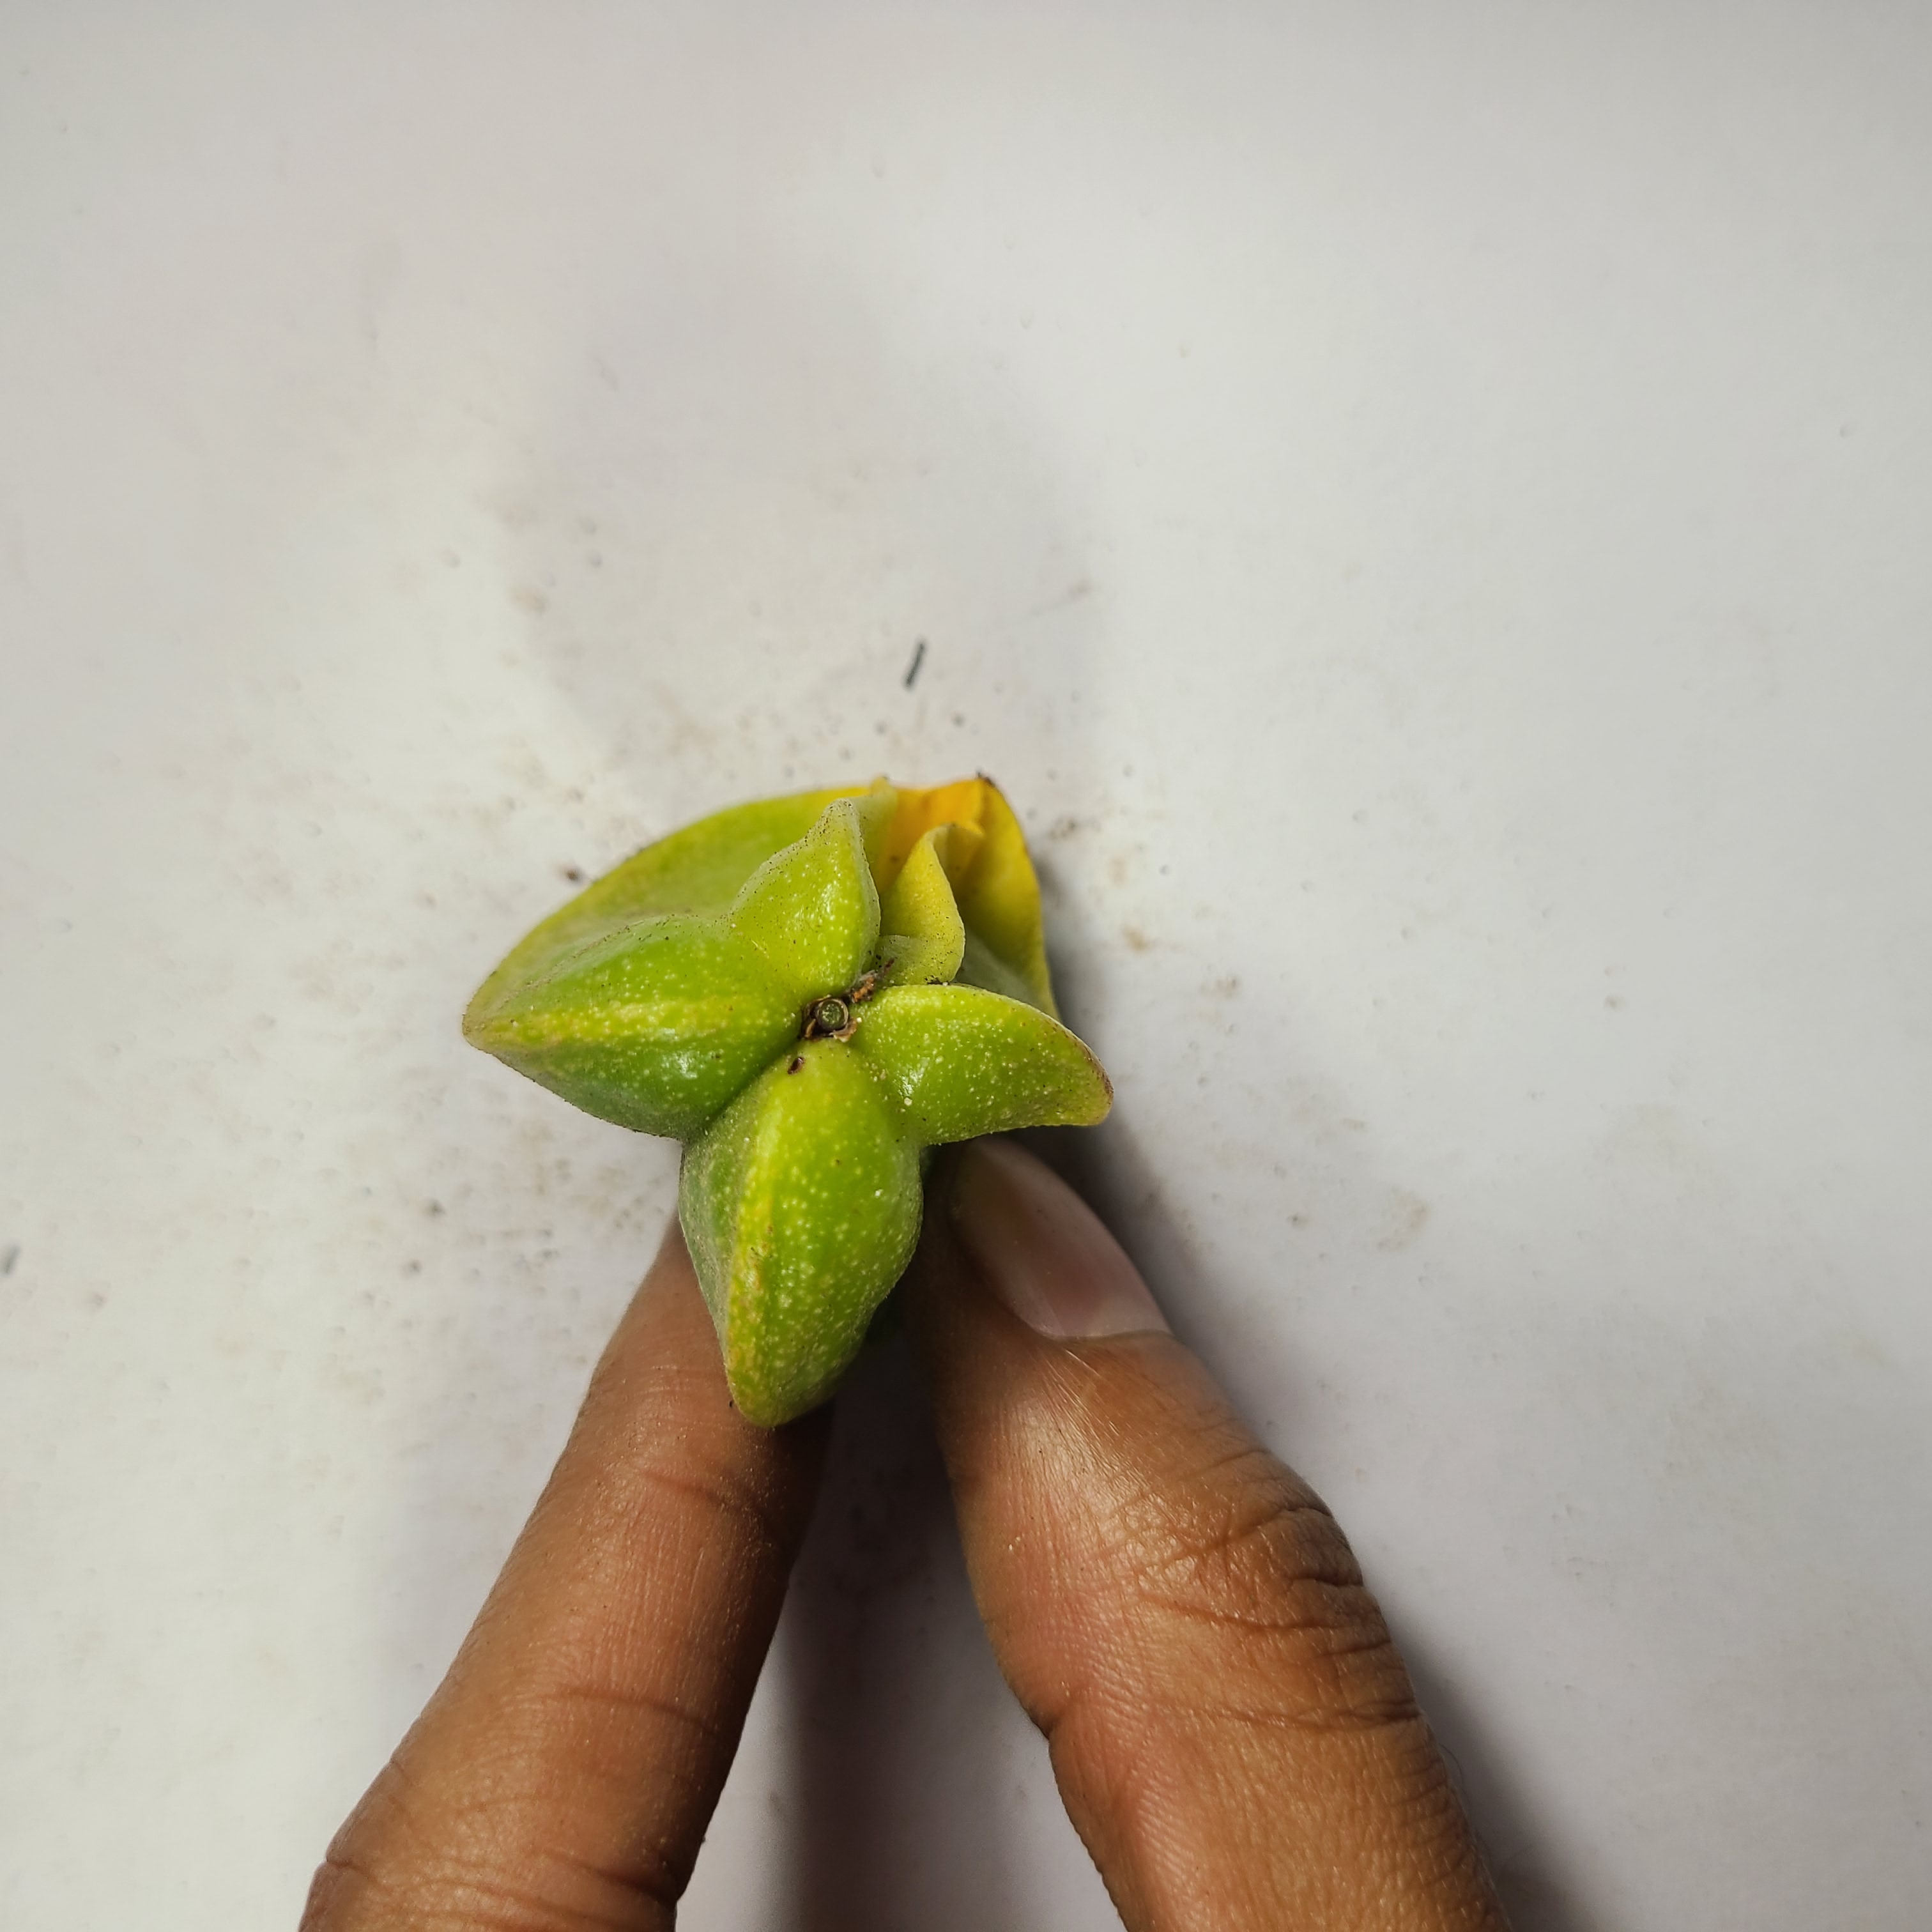
Label: Unhealthy Fruits